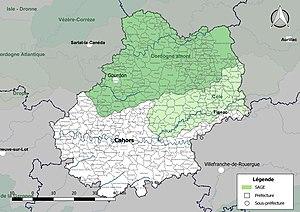
Carte des schémas d'aménagement et de gestion des eaux (SAGE) concernant le département du Lot (France) au 1er janvier 2018.
Le réseau hydrographique du Lot est l'ensemble des éléments naturels ou artificiels, drainant le territoire du département du Lot. Il regroupe ainsi des cours d'eau ou canaux situés entièrement ou partiellement dans le Lot.